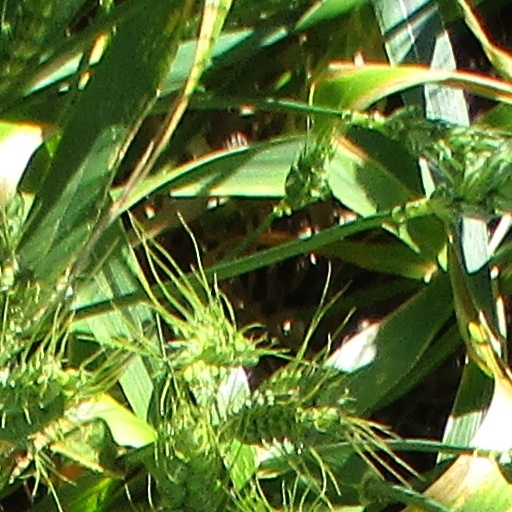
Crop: wheat